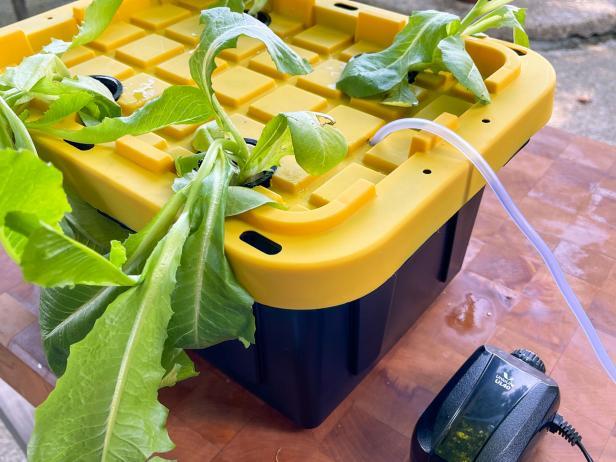
Hili ni shamba dogo la haidroponi, ambapo miche ya saladi inaota ndani ya sanduku la plastiki lenye rangi ya manjano na bluu, kumewekwa pampu ndogo ya maji ambayo inasaidia maji kupita, njia hii ni ya kisasa kwa ajili ya kilimo,